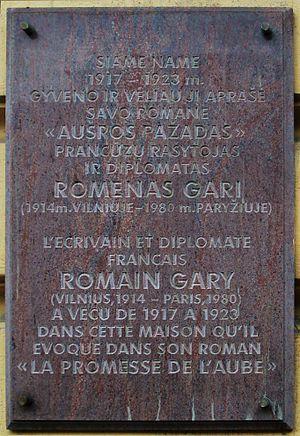
Romain Gary, né Roman Kacew le 21 mai 1914, à Vilna dans l'Empire russe et mort le 2 décembre 1980 à Paris, est un aviateur, militaire, résistant, diplomate, romancier, scénariste et réalisateur français, de langues française et anglaise.